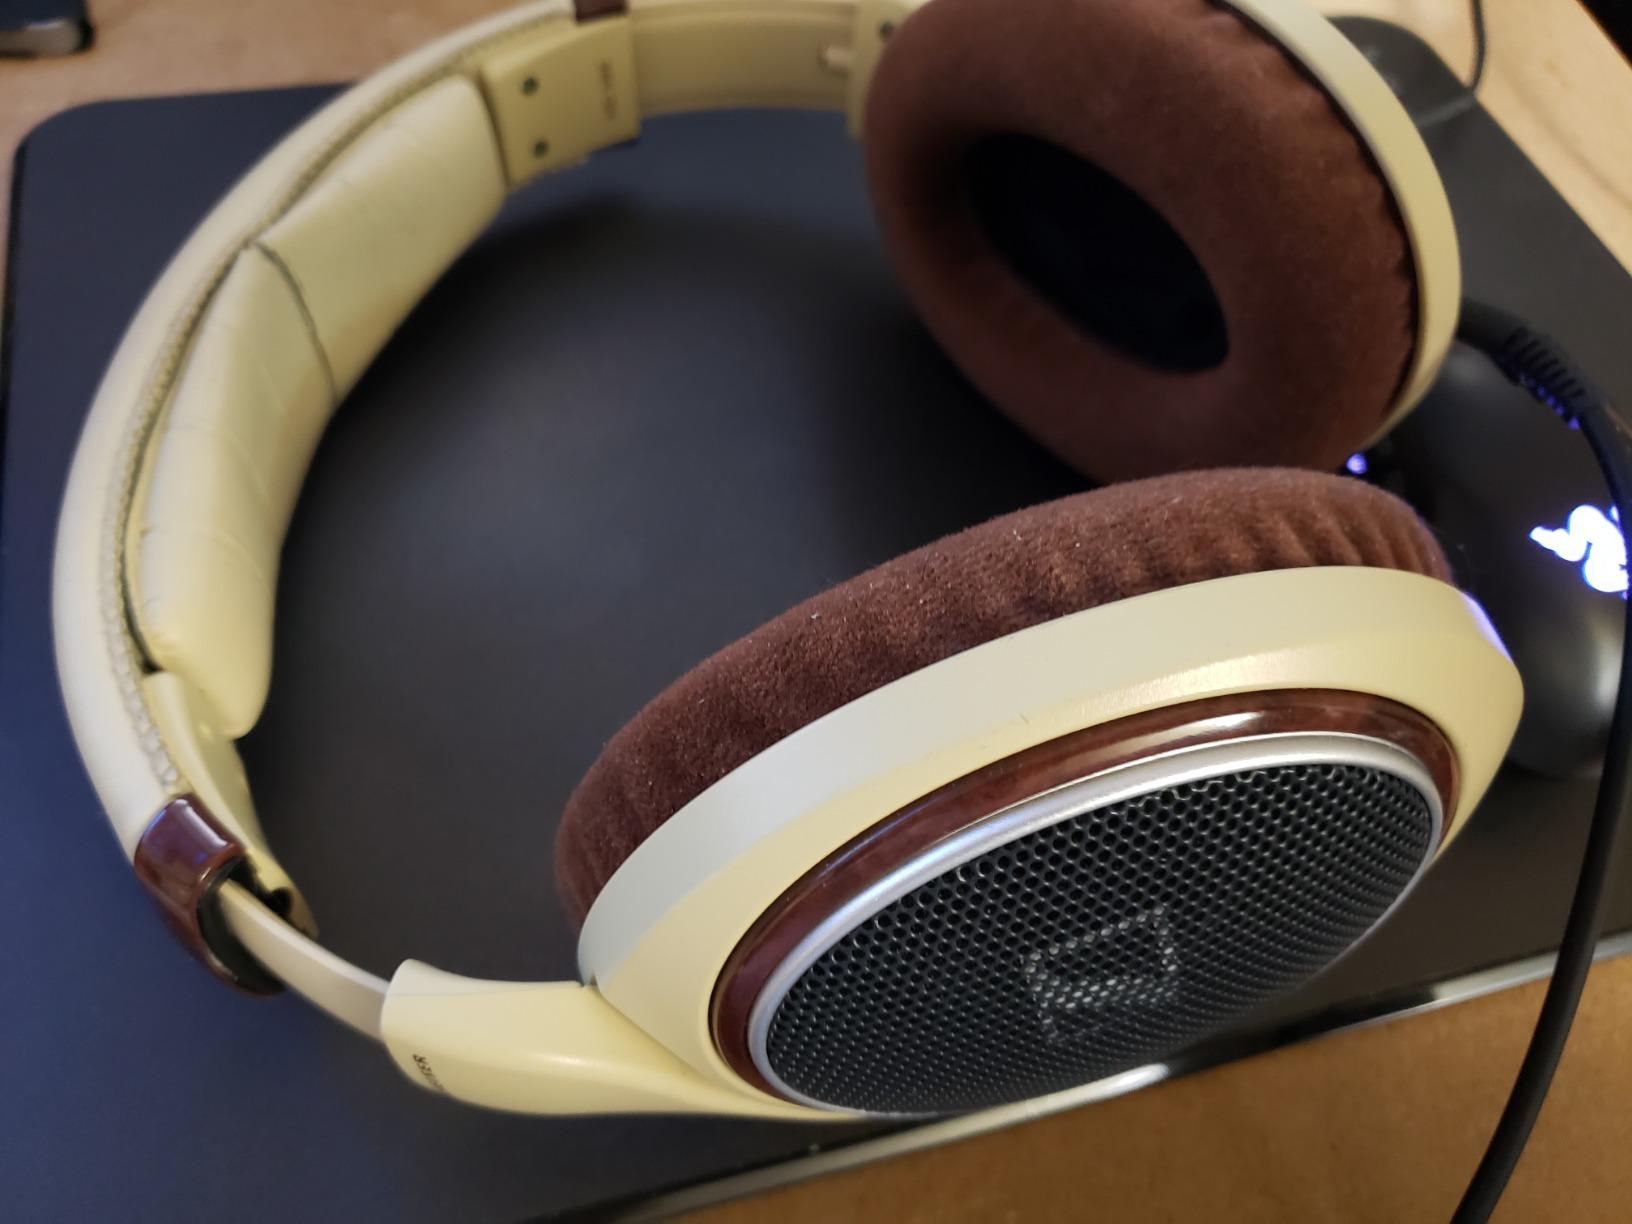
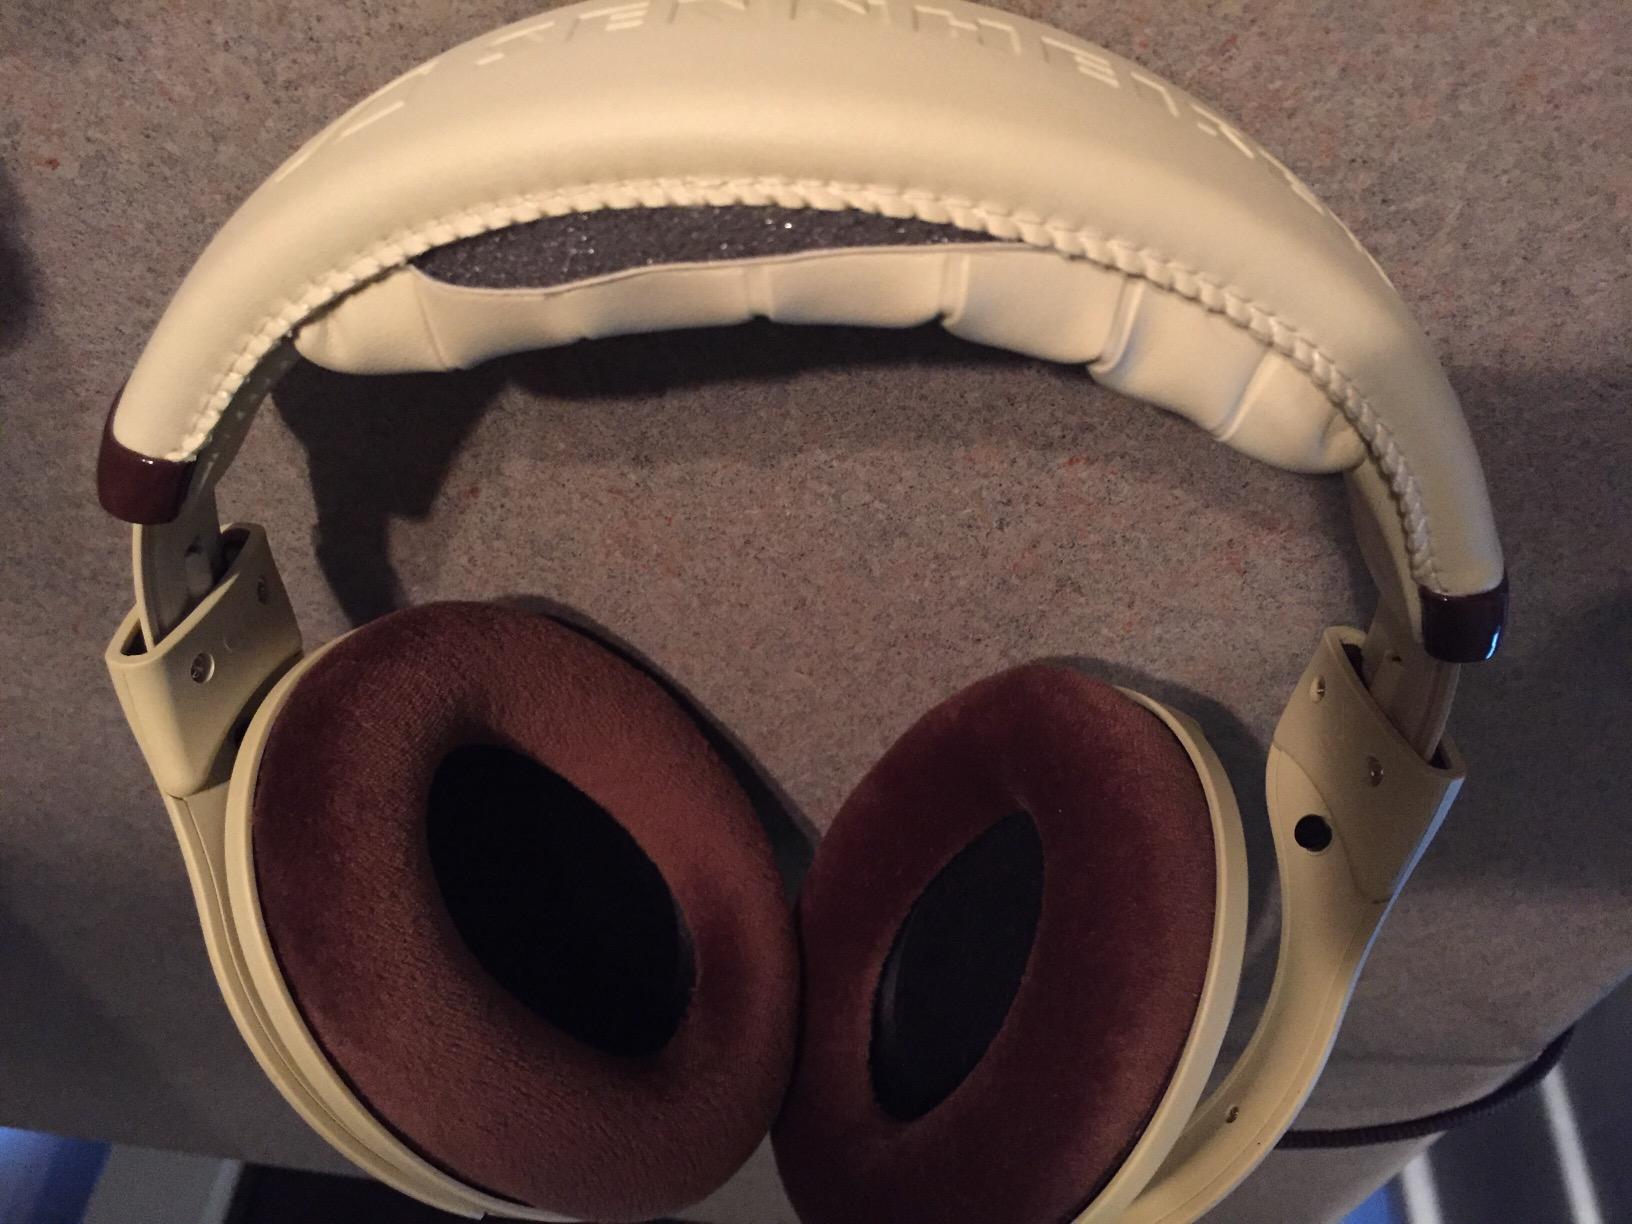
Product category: headphones
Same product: yes